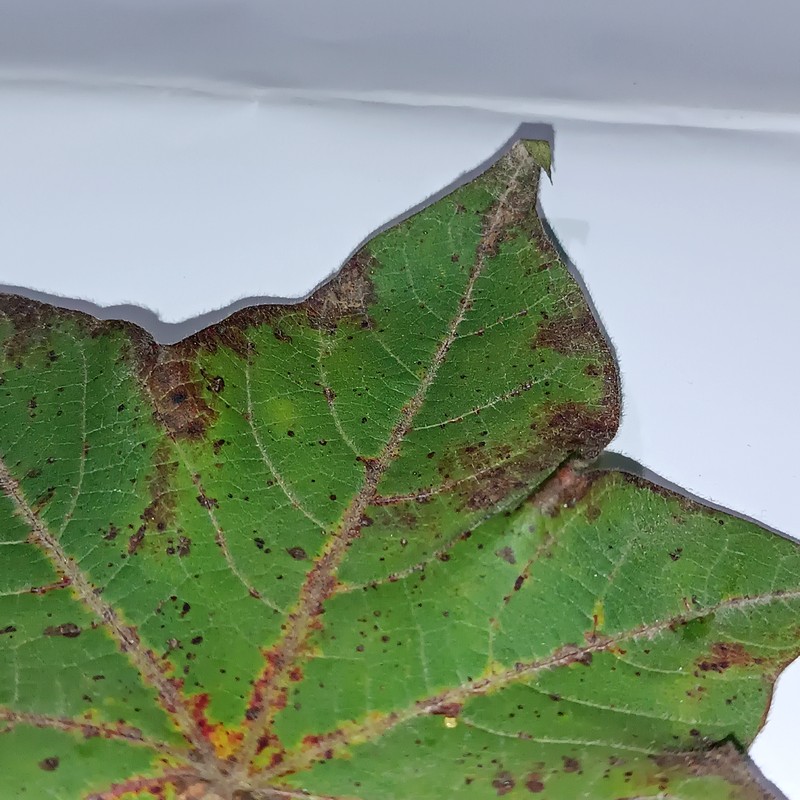
Label: Bacterial Blight